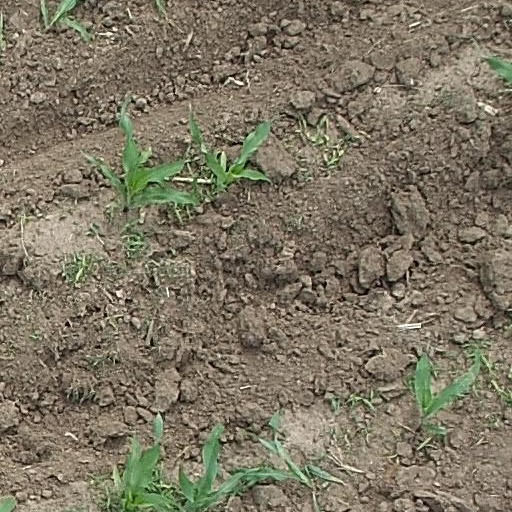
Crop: maize; corn